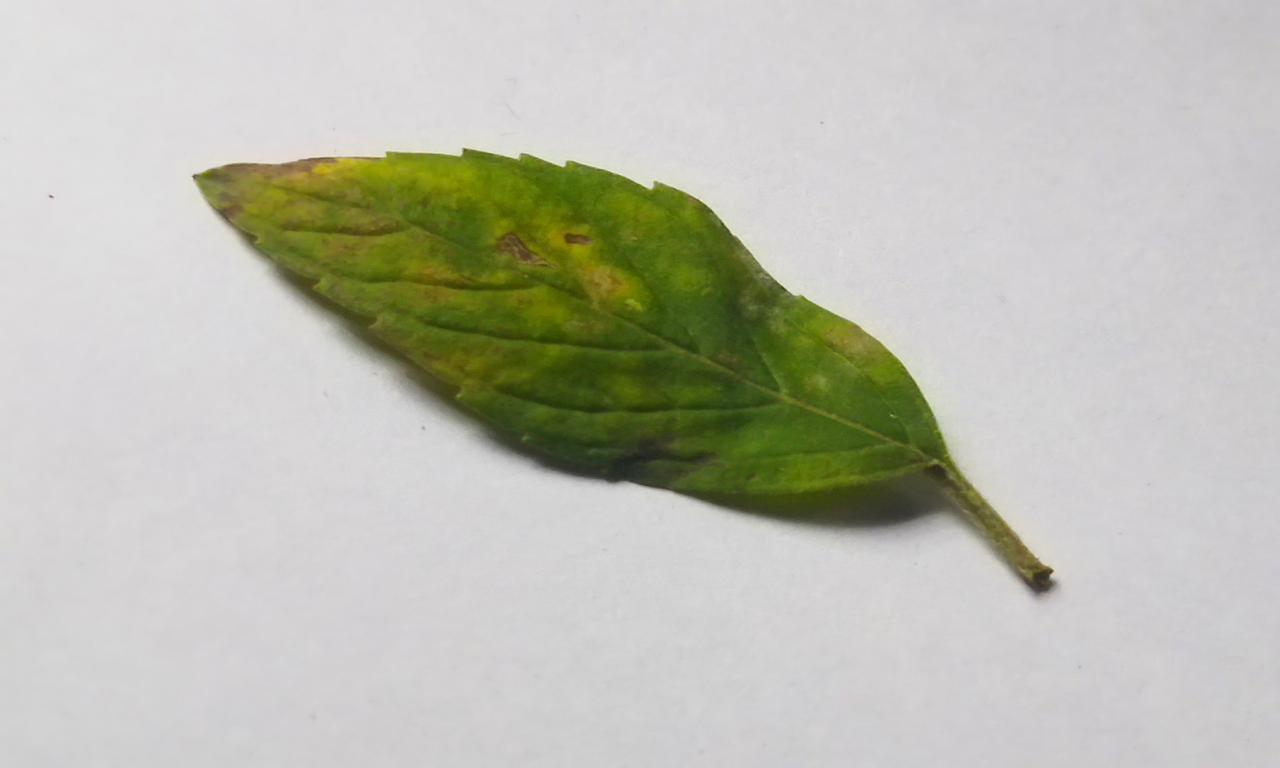
Label: Spoiled